Avro Lancaster

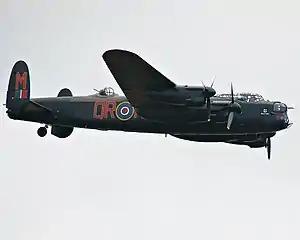
PA474, Lancaster B.I of the RAF Battle of Britain Memorial Flight

Flight testing of the new aircraft quickly proved it to be a substantial improvement over its predecessor. The first prototype was initially outfitted with the Manchester I's three-finned tail but this was revised on the second prototype, "DG595", and subsequent production Lancasters used the larger elliptical twin-finned tail unit that was also adopted for the last Manchesters built. This not only increased stability but also improved the dorsal gun turret's field of fire. The second prototype was also fitted with more powerful Merlin XX engines.